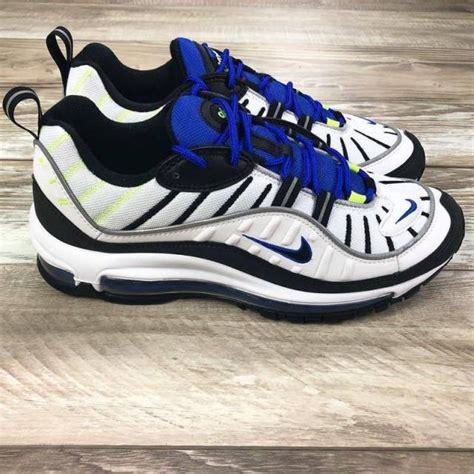
Brand: Nike
Model: Air Max 98